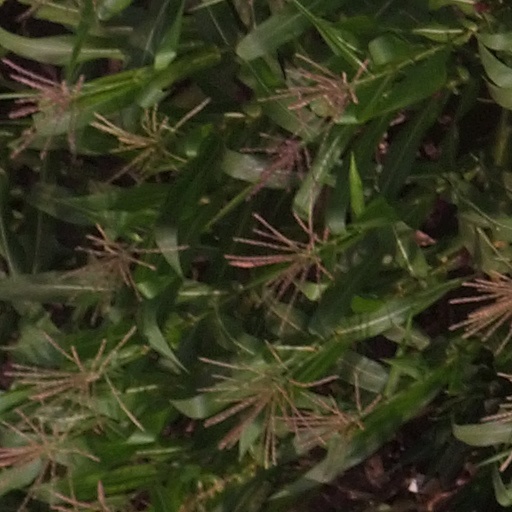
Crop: maize; corn